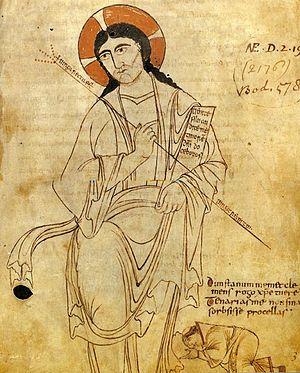
La réforme bénédictine ou réforme monastique est un mouvement religieux et intellectuel que connaît le royaume d'Angleterre dans la seconde moitié du Xᵉ siècle. Très inspirée de la réforme clunisienne qui se développe sur le continent à la même période, elle cherche à remplacer le clergé séculier, souvent constitué d'hommes mariés, par des moines tenus au célibat et au respect de la règle de saint Benoît. Les chefs de file de cette réforme sont les prélats Dunstan de Cantorbéry, Oswald de Worcester et Æthelwold de Winchester, qui occupent les principaux sièges épiscopaux anglais des années 960 à 980.